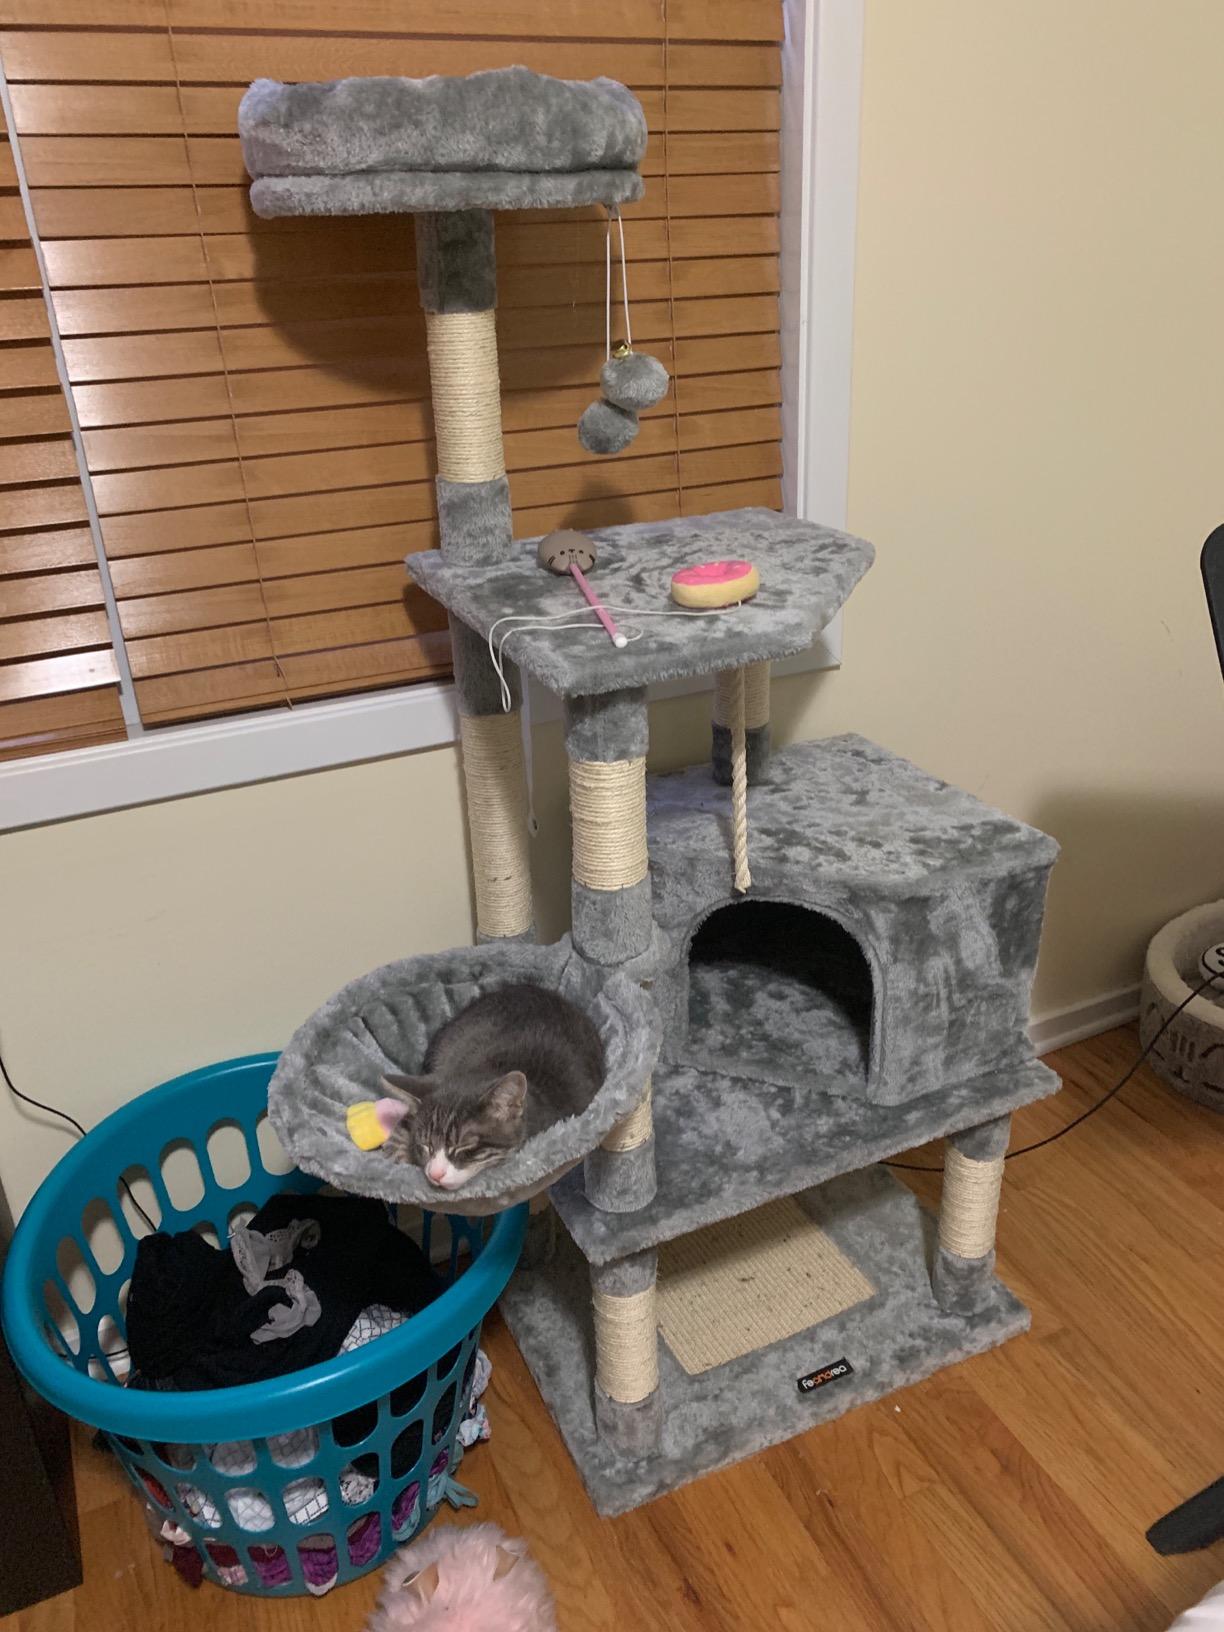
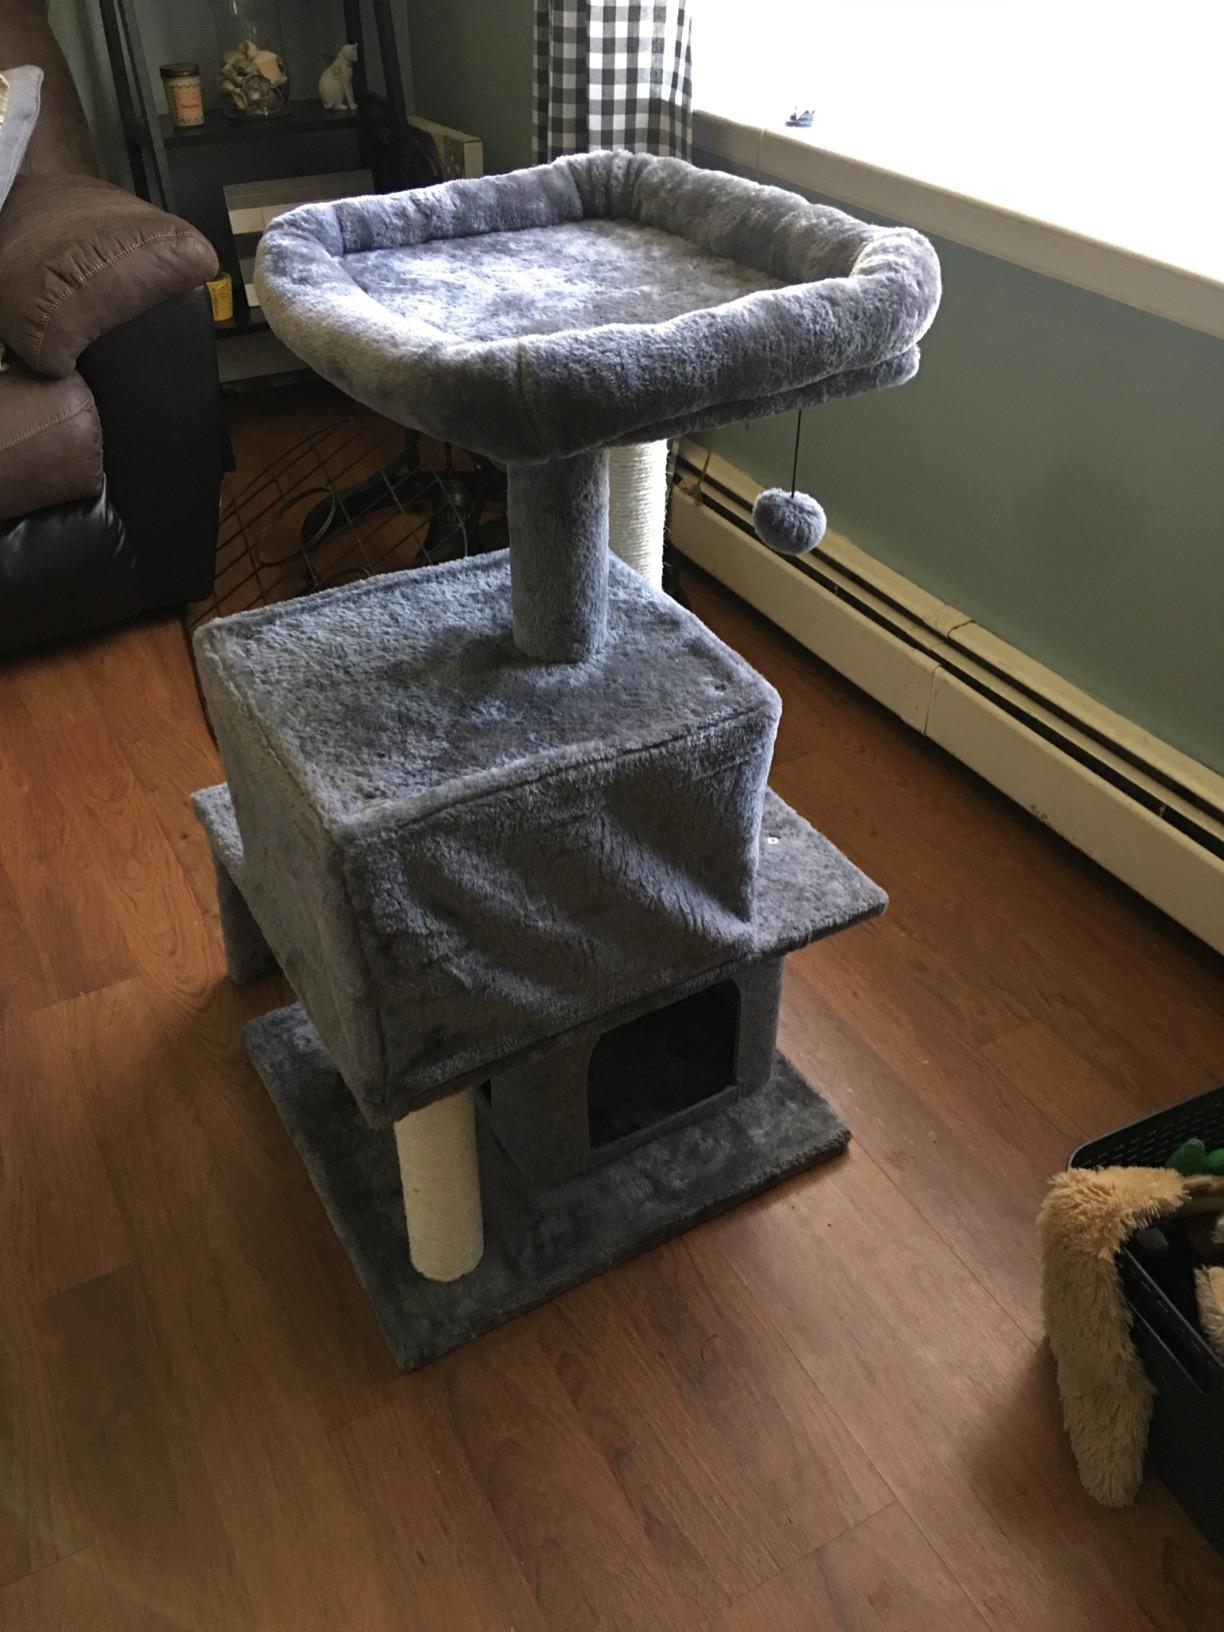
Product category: items_cat tree
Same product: no